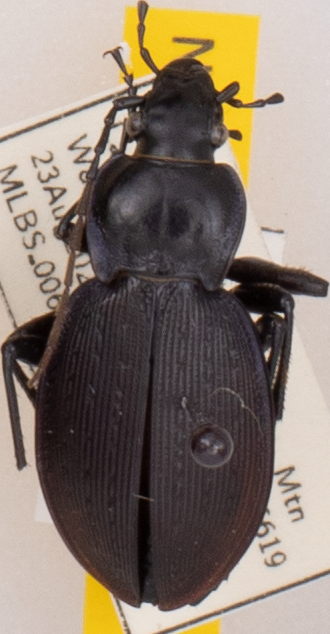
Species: Carabus goryi
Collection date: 2022-08-23
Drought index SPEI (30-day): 1.13
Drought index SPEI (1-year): -0.46
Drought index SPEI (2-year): -0.39